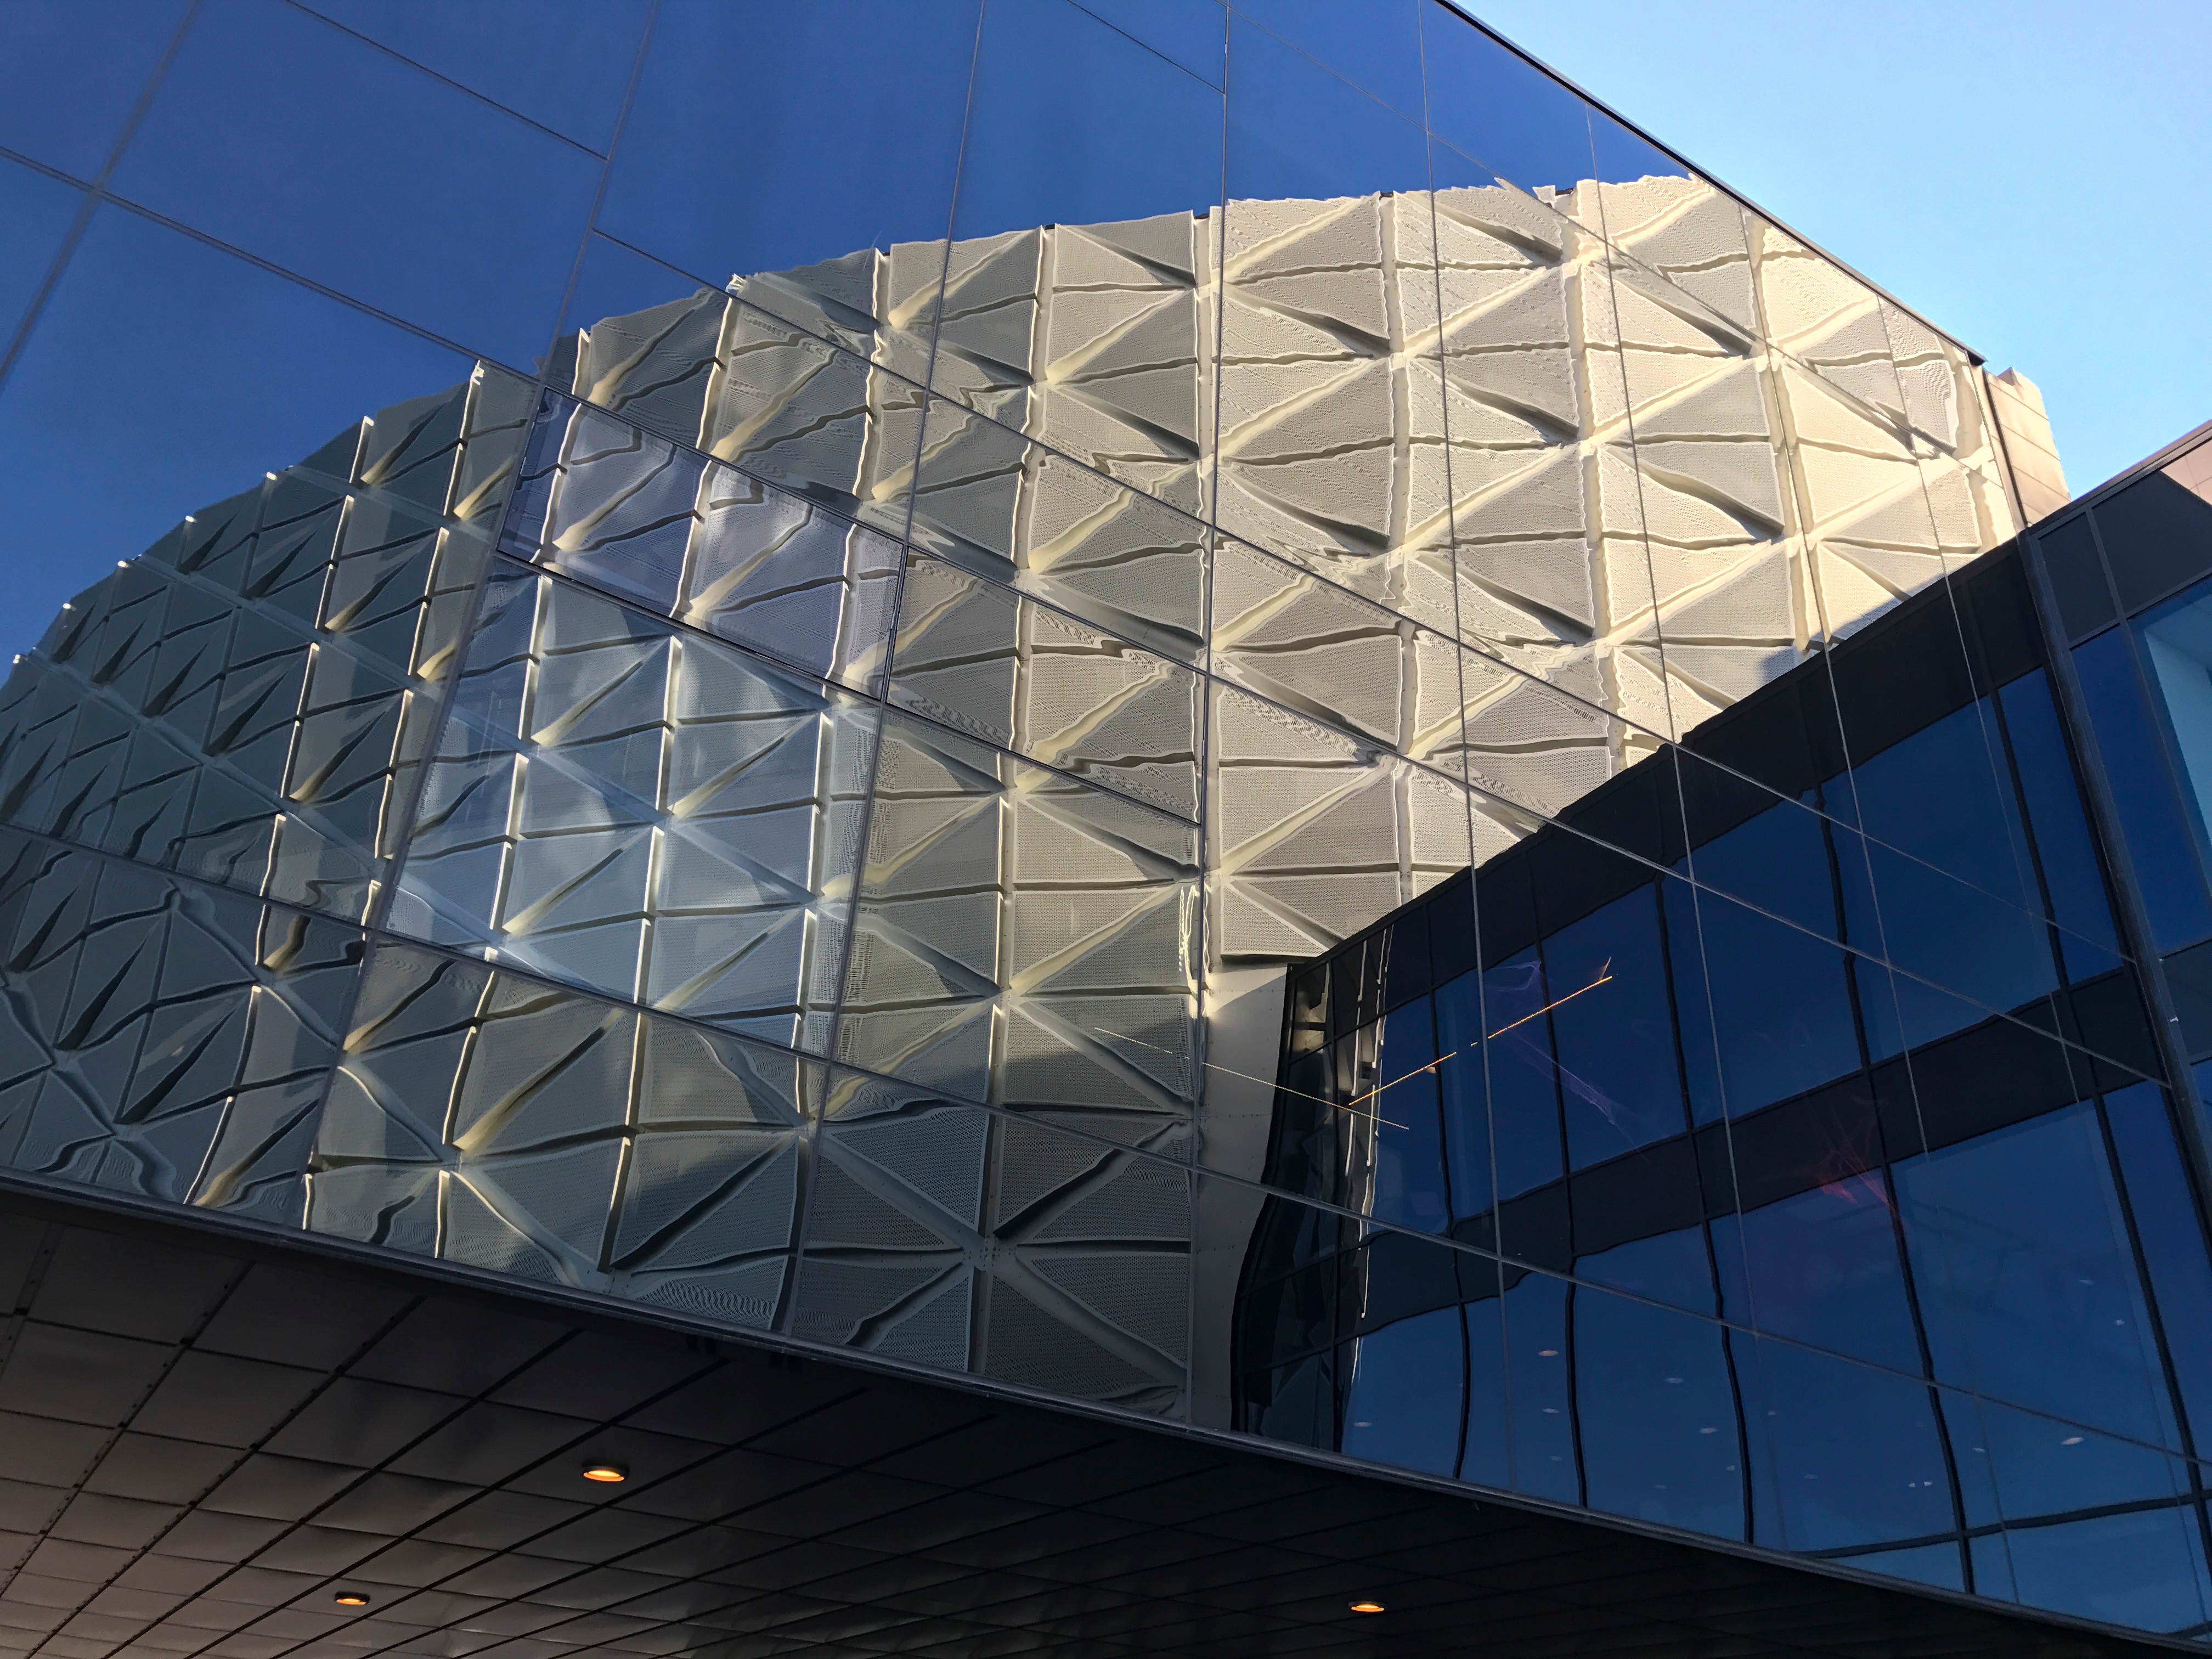
architecture, structure, building, skyscraper, reflection, landmark, facade, blue, professional, stadium, tower block, arena, design, symmetry, shape, headquarters, daylighting, sport venue